The Three-Body Problem (film)

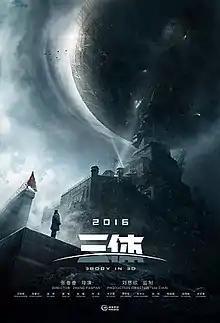
Poster

The Three-Body Problem is an unreleased Chinese science fiction 3D film, adapted from the book of the same name by Liu Cixin, directed by Zhang Fanfan, and starring Feng Shaofeng and Zhang Jingchu.